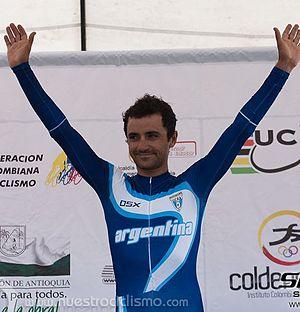
Leandro Carlos Messineo, né le 13 septembre 1979 à Olavarría, est un coureur cycliste argentin, membre de l'équipe Transporte Puertas de Cuyo. Champion d'Argentine du contre-la-montre en 2011 et 2013, il a été médaillé d'or du contre-la-montre aux championnats panaméricains de 2011. Il a participé cette année-là au championnat du monde du contre-la-montre et en a pris la 35ᵉ place.